Women in Indonesia

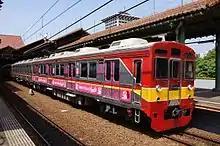
A women-only car at the front of a KRL Jabotabek commuter train

Since 2010, the Indonesian Railway Company ("PT Kereta Api Indonesia") introduced women-only carriages on some commuter trains in the Jakarta metropolitan area in response to reports of sexual harassment in public places, including commuter trains and buses. The women-only carriages on commuter trains are usually denoted by large pink or purple stickers, which read ""Kereta Khusus Wanita"". This kind of carriage was previously only able to be found on air-conditioned EMUs (which only provides women-only carriages on each end of the train), but a number of recently repaired non-air conditioned EMUs have also been equipped with the women-only carriage stickers.